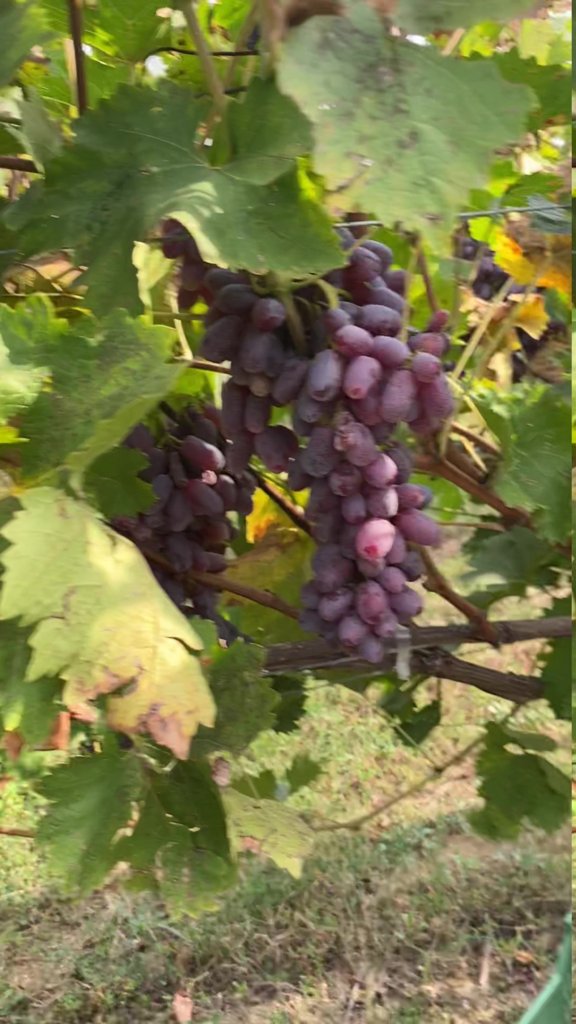
Berries visible: 75
Grape clusters: 2